Shadow Tower

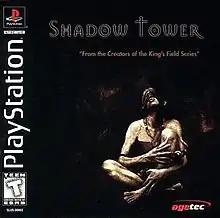
North American PlayStation cover art

is a 1998 action role-playing video game developed by FromSoftware for the PlayStation. The game was originally released in Japan by FromSoftware on June 25, 1998 and in North America by Agetec on November 23, 1999. "Shadow Tower" shares many similarities with the "King's Field" series of video games. A sequel, "Shadow Tower Abyss", was released for the PlayStation 2 exclusively in Japan.